Thermophyte

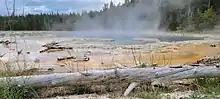
Image of Yellowstone National Park hot spring surrounded by thermophytic plants taken in July 2021.

Thermophyte (Greek "thérmos" = warmth, heat + "phyton" = plant) is an organism which is tolerant or thriving at high temperatures. These organisms are categorized according to ecological valences at high temperatures, including biological extremely. Such organisms included the hot-spring taxa also.